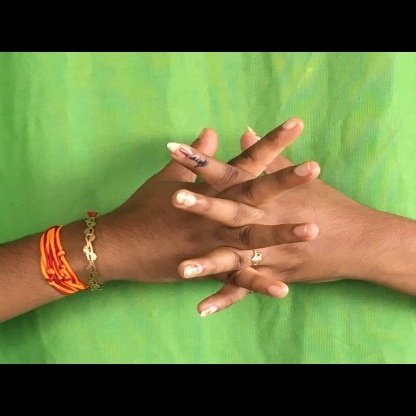
Mudra: Karkatta